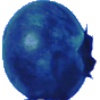
Label: Huckleberry 1